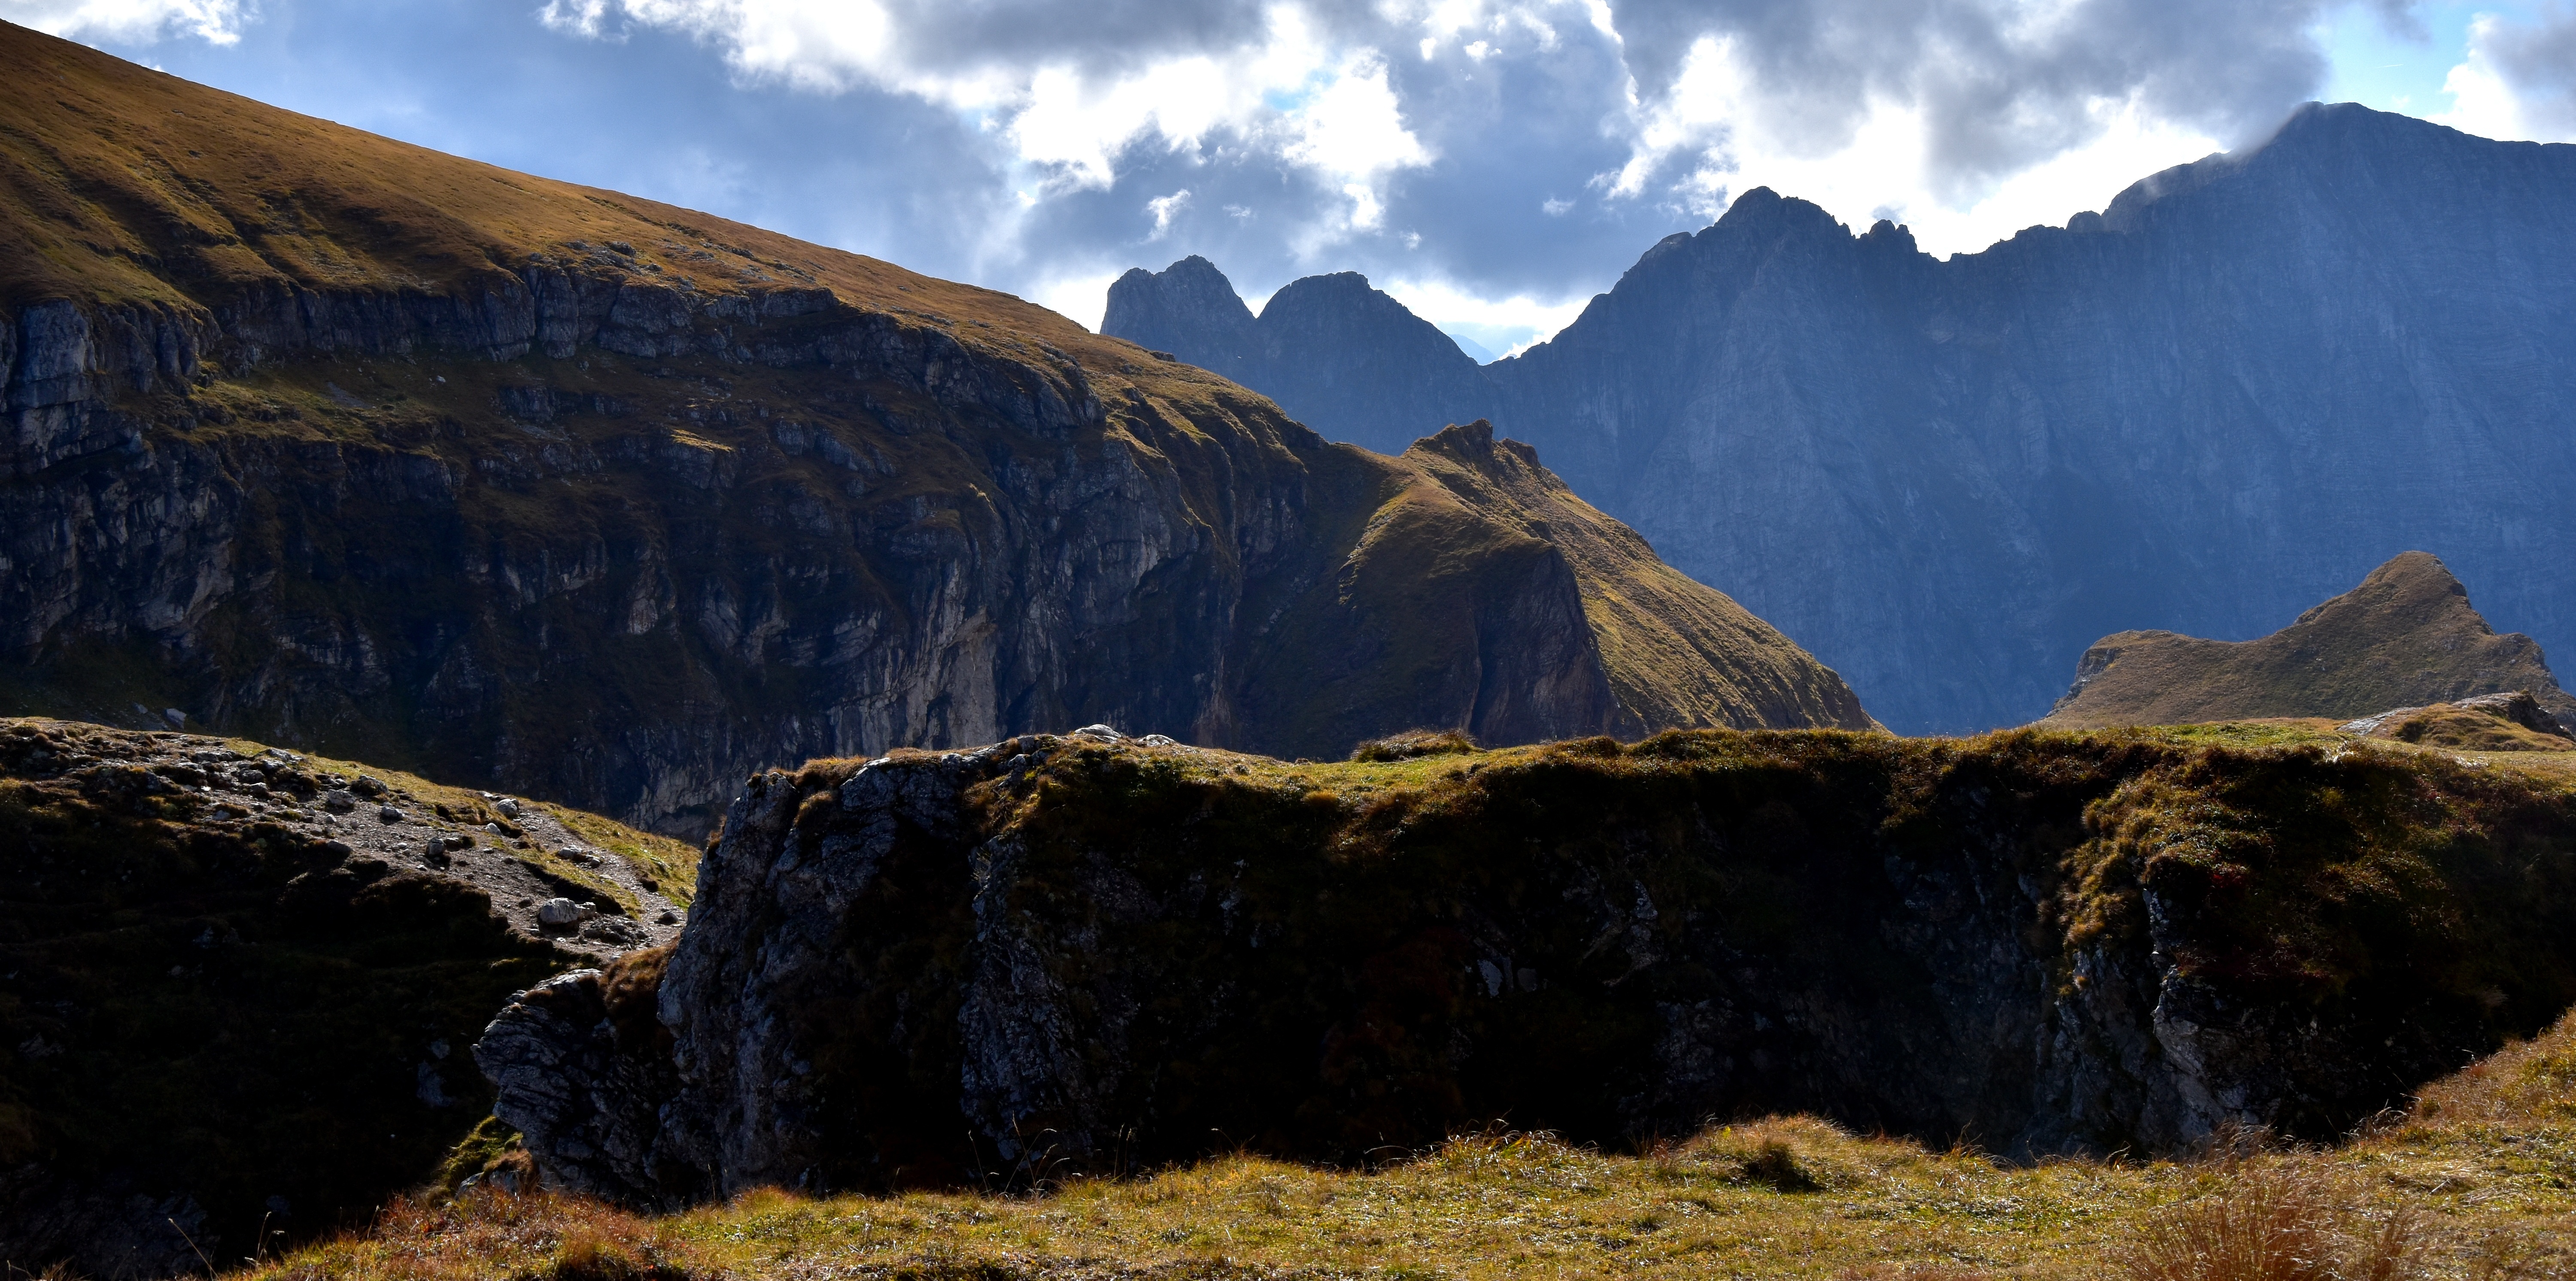
landscape, nature, rock, wilderness, mountain, cloud, hill, lake, valley, mountain range, cliff, terrain, national park, ridge, summit, geology, alps, plateau, fell, landform, geographical feature, mountainous landforms